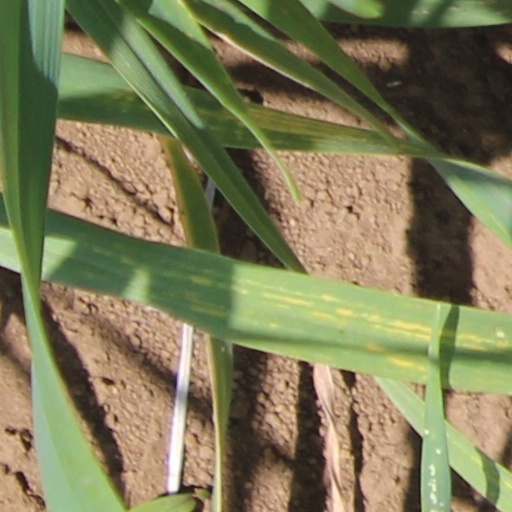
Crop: wheat